Beriev Be-10

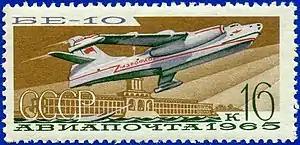
USSR post stamp (1965)

The Beriev Be-10, also known as Izdelye M, (NATO reporting name: Mallow) was a twin engined, turbojet powered, flying-boat, patrol bomber built by the Soviet Union from 1955. The Be-10 is sometimes referred to as the M-10, though this designation is believed to apply only to the modified Be-10 that established 12 FAI world records in 1961, Bort no. "40 Yellow", still holding class records for speed and altitude.